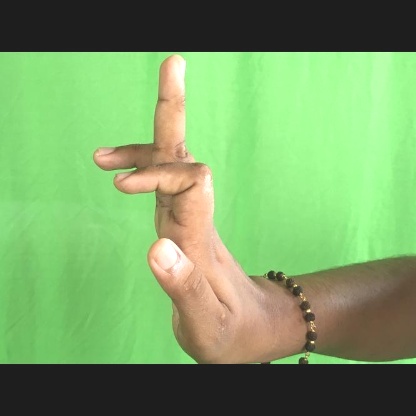
Mudra: Shukatundam